Angela Rumbold

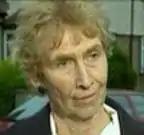
Rumbold in 1997

Dame Angela Claire Rosemary Rumbold (née Jones; 11 August 1932 – 19 June 2010) was a British Conservative politician who served as the Member of Parliament from a 1982 by-election until the 1997 general election.